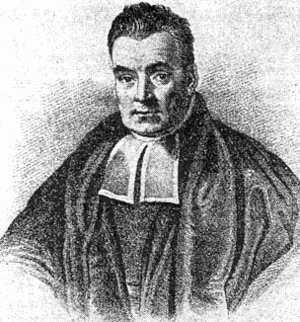
Le théorème de Bayes est un résultat de base en théorie des probabilités, dont l'énoncé est :